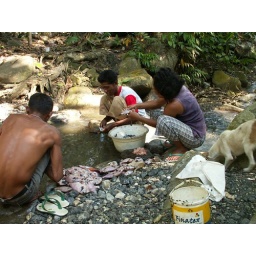
cleanig the fish in the river